Carlos Lehder

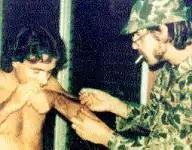
Carlos Lehder (left) snorting cocaine with former prison mate Steven Yakovac on Norman's Cay (1976)

In the late 1970s, the Lehder-Jung partnership began to diverge, due to some combination of Lehder's megalomania and his secret scheming to secure a personal Bahamian island as an all-purpose headquarters for his operations.